New South Wales 73 class locomotive

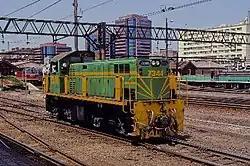
7344 shunts at Sydney Central in October 1991 painted in experimental FreightCorp green livery

The New South Wales Department of Railways placed an order in October 1969 with Walkers Limited, Maryborough for 20 B-B shunting locomotives. These were the only New South Wales locomotives to be built in Queensland.